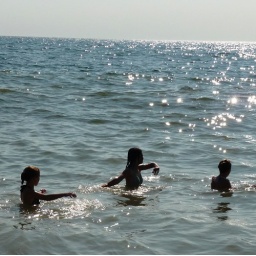
girls in the water